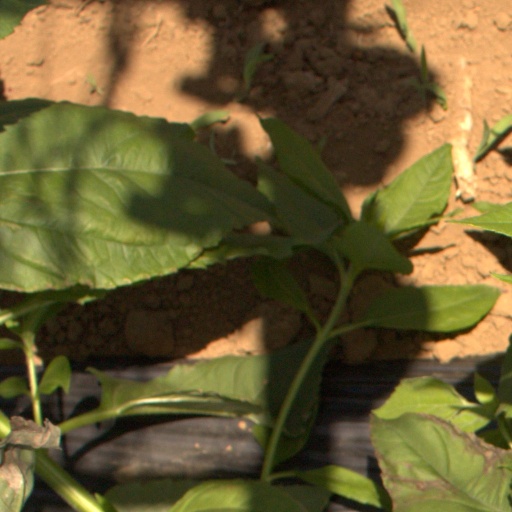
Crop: Jerusalem artichoke